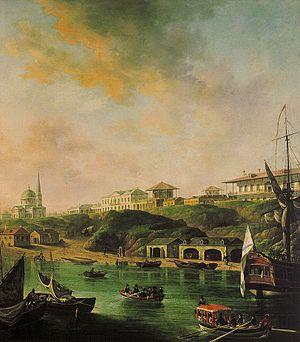
Fiodor Alexeïev, né entre 1753 et 1755 à Saint-Pétersbourg, mort le 11 novembre 1824 à Saint-Pétersbourg, est un peintre russe paysagiste, un des initiateurs de la peinture russe du paysage urbain. Ses contemporains l'appelaient le Canaletto russe. C'est un grand maître russe du védutisme.